HB-E300 series

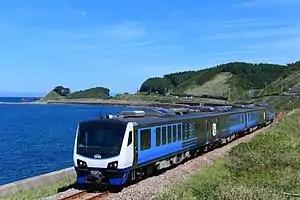
The four-car "Resort Shirakami – Aoike" set on the Gono Line in September 2020

The four-car "Resort Shirakami – Aoike" train for use on the Gono Line was delivered from Tokyu Car's Yokohama factory to JR East's Akita Depot in September 2010. It entered service from 4 December 2010.